Old Main, Knox College

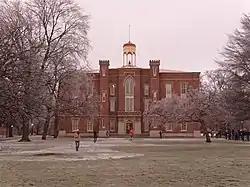
Old Main in winter 2007

Old Main is the oldest building on the campus of Knox College in Galesburg, Illinois. Completed in 1857, it is a distinctive Gothic Tudor design of Swedish architect Charles Ulricson. It was designated a National Historic Landmark in 1961 as one of the few surviving sites to host one of the famous 1858 Lincoln–Douglas debates. The building underwent a major restoration in the 1930s, which modernized its interior and restored its exterior.